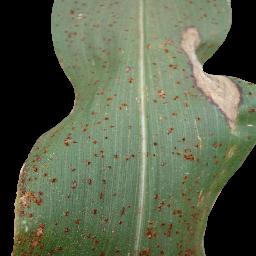
Label: Corn_(Maize)___Common_Rust